The Weekenders

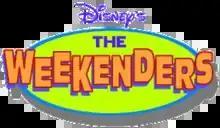

The Weekenders, also known as Disney's The Weekenders, is an American animated television series created by Doug Langdale that premiered on February 26, 2000, with the last episode airing on February 29, 2004, spanning four seasons. It centers on the weekend life of four 12-year-old 7th graders: Tino, Lor, Carver, and Tish. The series originally aired on ABC (Disney's One Saturday Morning) and UPN (Disney's One Too), but was later moved to Toon Disney.